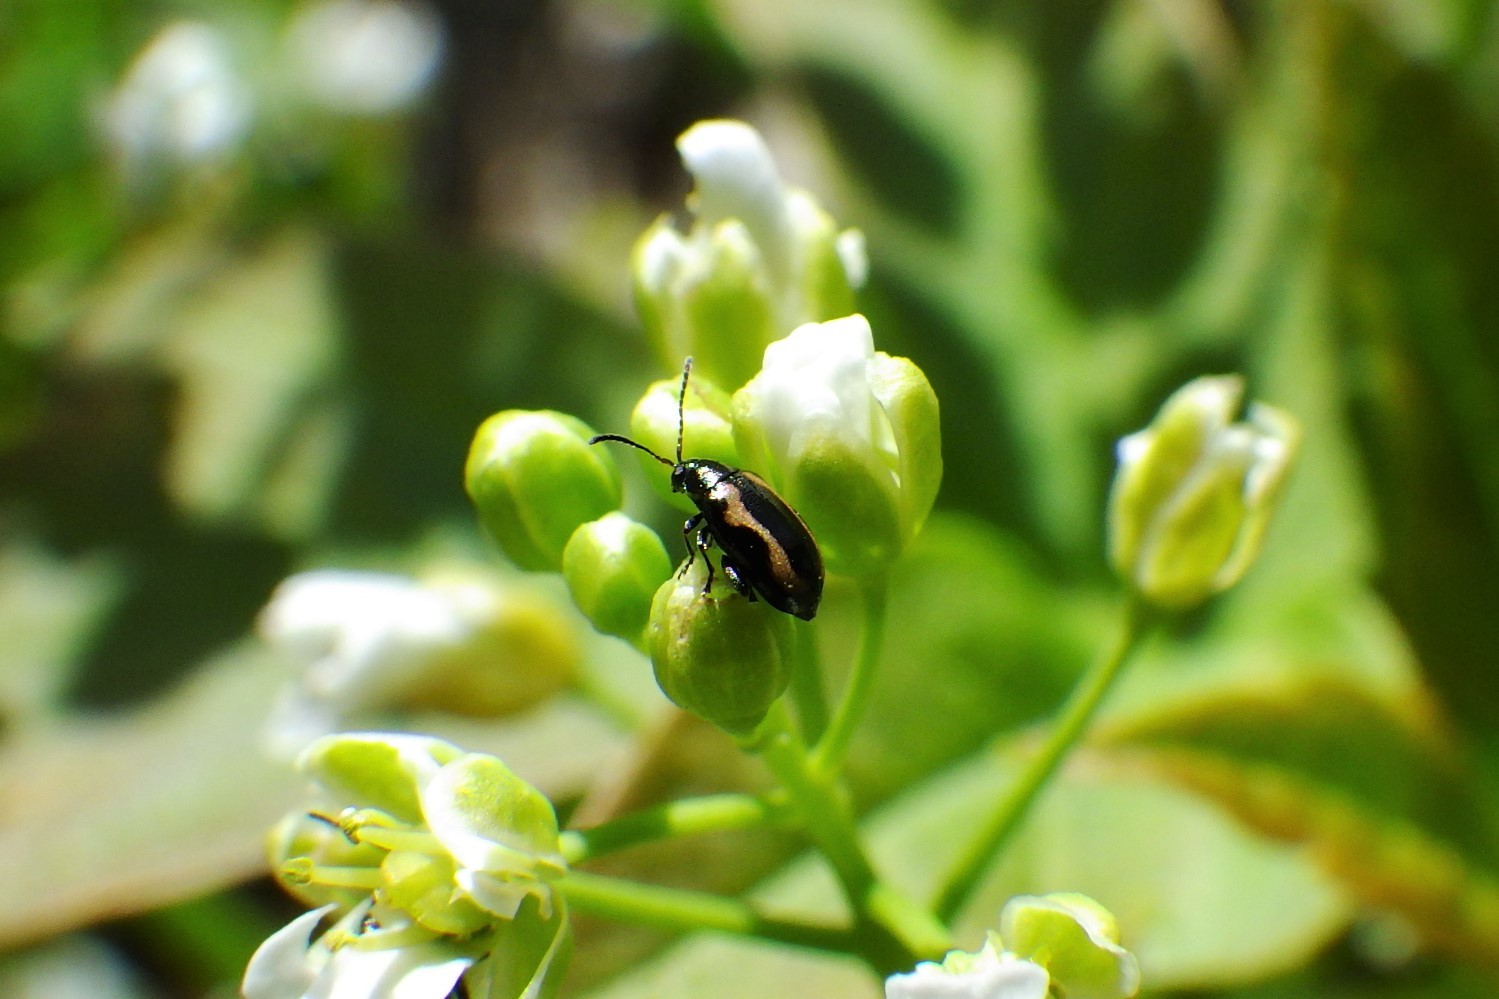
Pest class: striped_flea_beetle